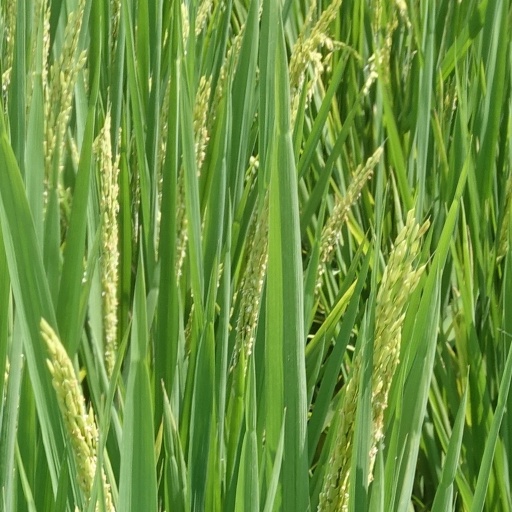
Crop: rice